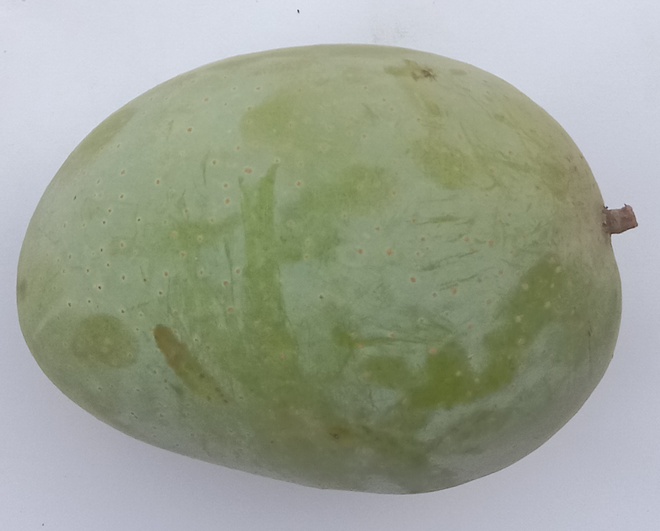
Mango variety: Langra